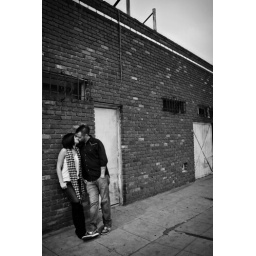
Kissing in black and white